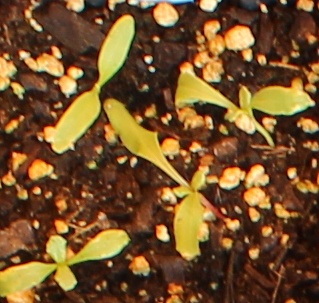
Label: Sugar beet